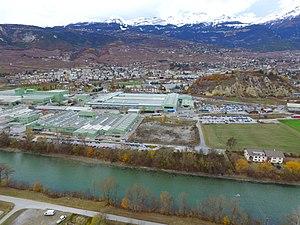
Novelis Switzerland SA, Sierre, aerial